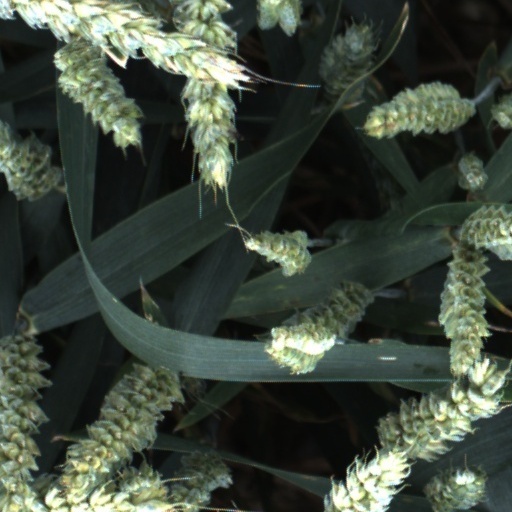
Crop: wheat